Waterfall Gully, South Australia

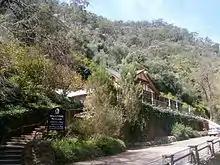
Waterfall Gully Restaurant

As at the , the population of Waterfall Gully was 161. Around 51% of the population were male and 49% were female, whilst the median age was 40 years.